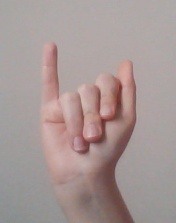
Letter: meem